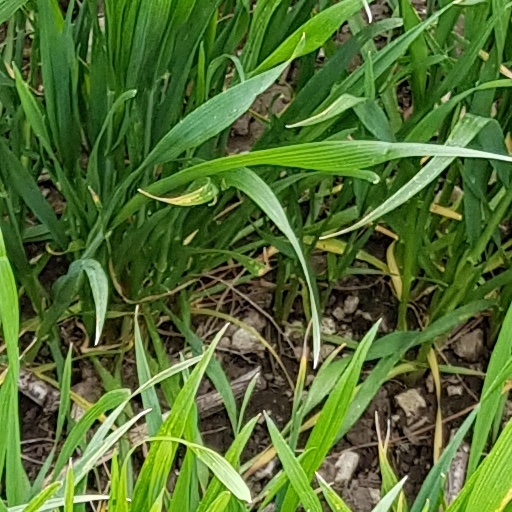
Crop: wheat